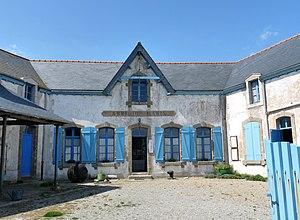
""L'Abri du marin"", petit musée à l'île de Sein (Finistère, Bretagne)"
Les abris du marin sont des lieux d'hébergement créés par Jacques de Thézac au début du XXᵉ siècle dans des ports de Bretagne, principalement en Cornouaille au bénéfice des marins en escale, trop souvent contraints à passer tout ce temps dans les tavernes du port.
L'ancien abri du marin, actuel musée des Sénans, est un bâtiment situé dans le département français du Finistère, sur la commune de l'Île-de-Sein.
Île-de-Sein, [il də sɛ̃], en breton Enez-Sun, est une commune du département du Finistère, dans la région Bretagne, en France. Elle est essentiellement constituée des îles de Sein et de Kélaourou ainsi que d'îlots avoisinants. La commune fait partie du parc naturel marin d'Iroise et du parc naturel régional d'Armorique.
La liste des édifices labellisés « Patrimoine du XXᵉ siècle » du Finistère recense de manière exhaustive les 22 édifices disposant du label officiel français « Patrimoine du XXᵉ siècle » situés dans le département français du Finistère. Chacun de ces édifices est accompagné de sa notice sur la base Mérimée et de sa date de labellisation.